Frank: sonnets

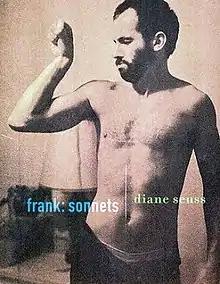
First edition

frank: sonnets by Diane Seuss was the winner of the 2022 Pulitzer Prize for Poetry published by Graywolf Press. The Pulitzer committee described "frank: sonnets" as "a virtuosic collection that inventively expands the sonnet form to confront the messy contradictions of contemporary America, including the beauty and the difficulty of working-class life in the Rust Belt."